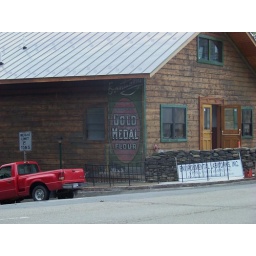
A ghost sign advertising Gold Medal Flour uncovered on a building being restored in Marlboro, NY.